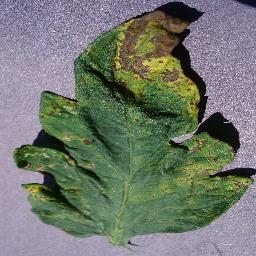
Label: Tomato___Septoria_leaf_spot